Maternity (film)

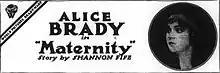

Maternity is a 1917 American silent drama film directed by John B. O'Brien and starring Alice Brady, Marie Chambers and John Bowers.